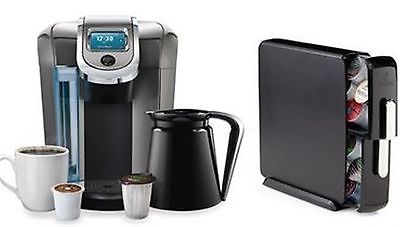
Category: coffee maker